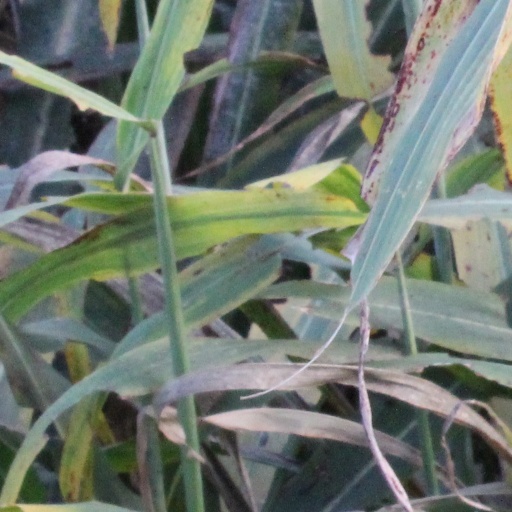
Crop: sorghum